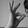
ASL letter: F